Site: brandenburg
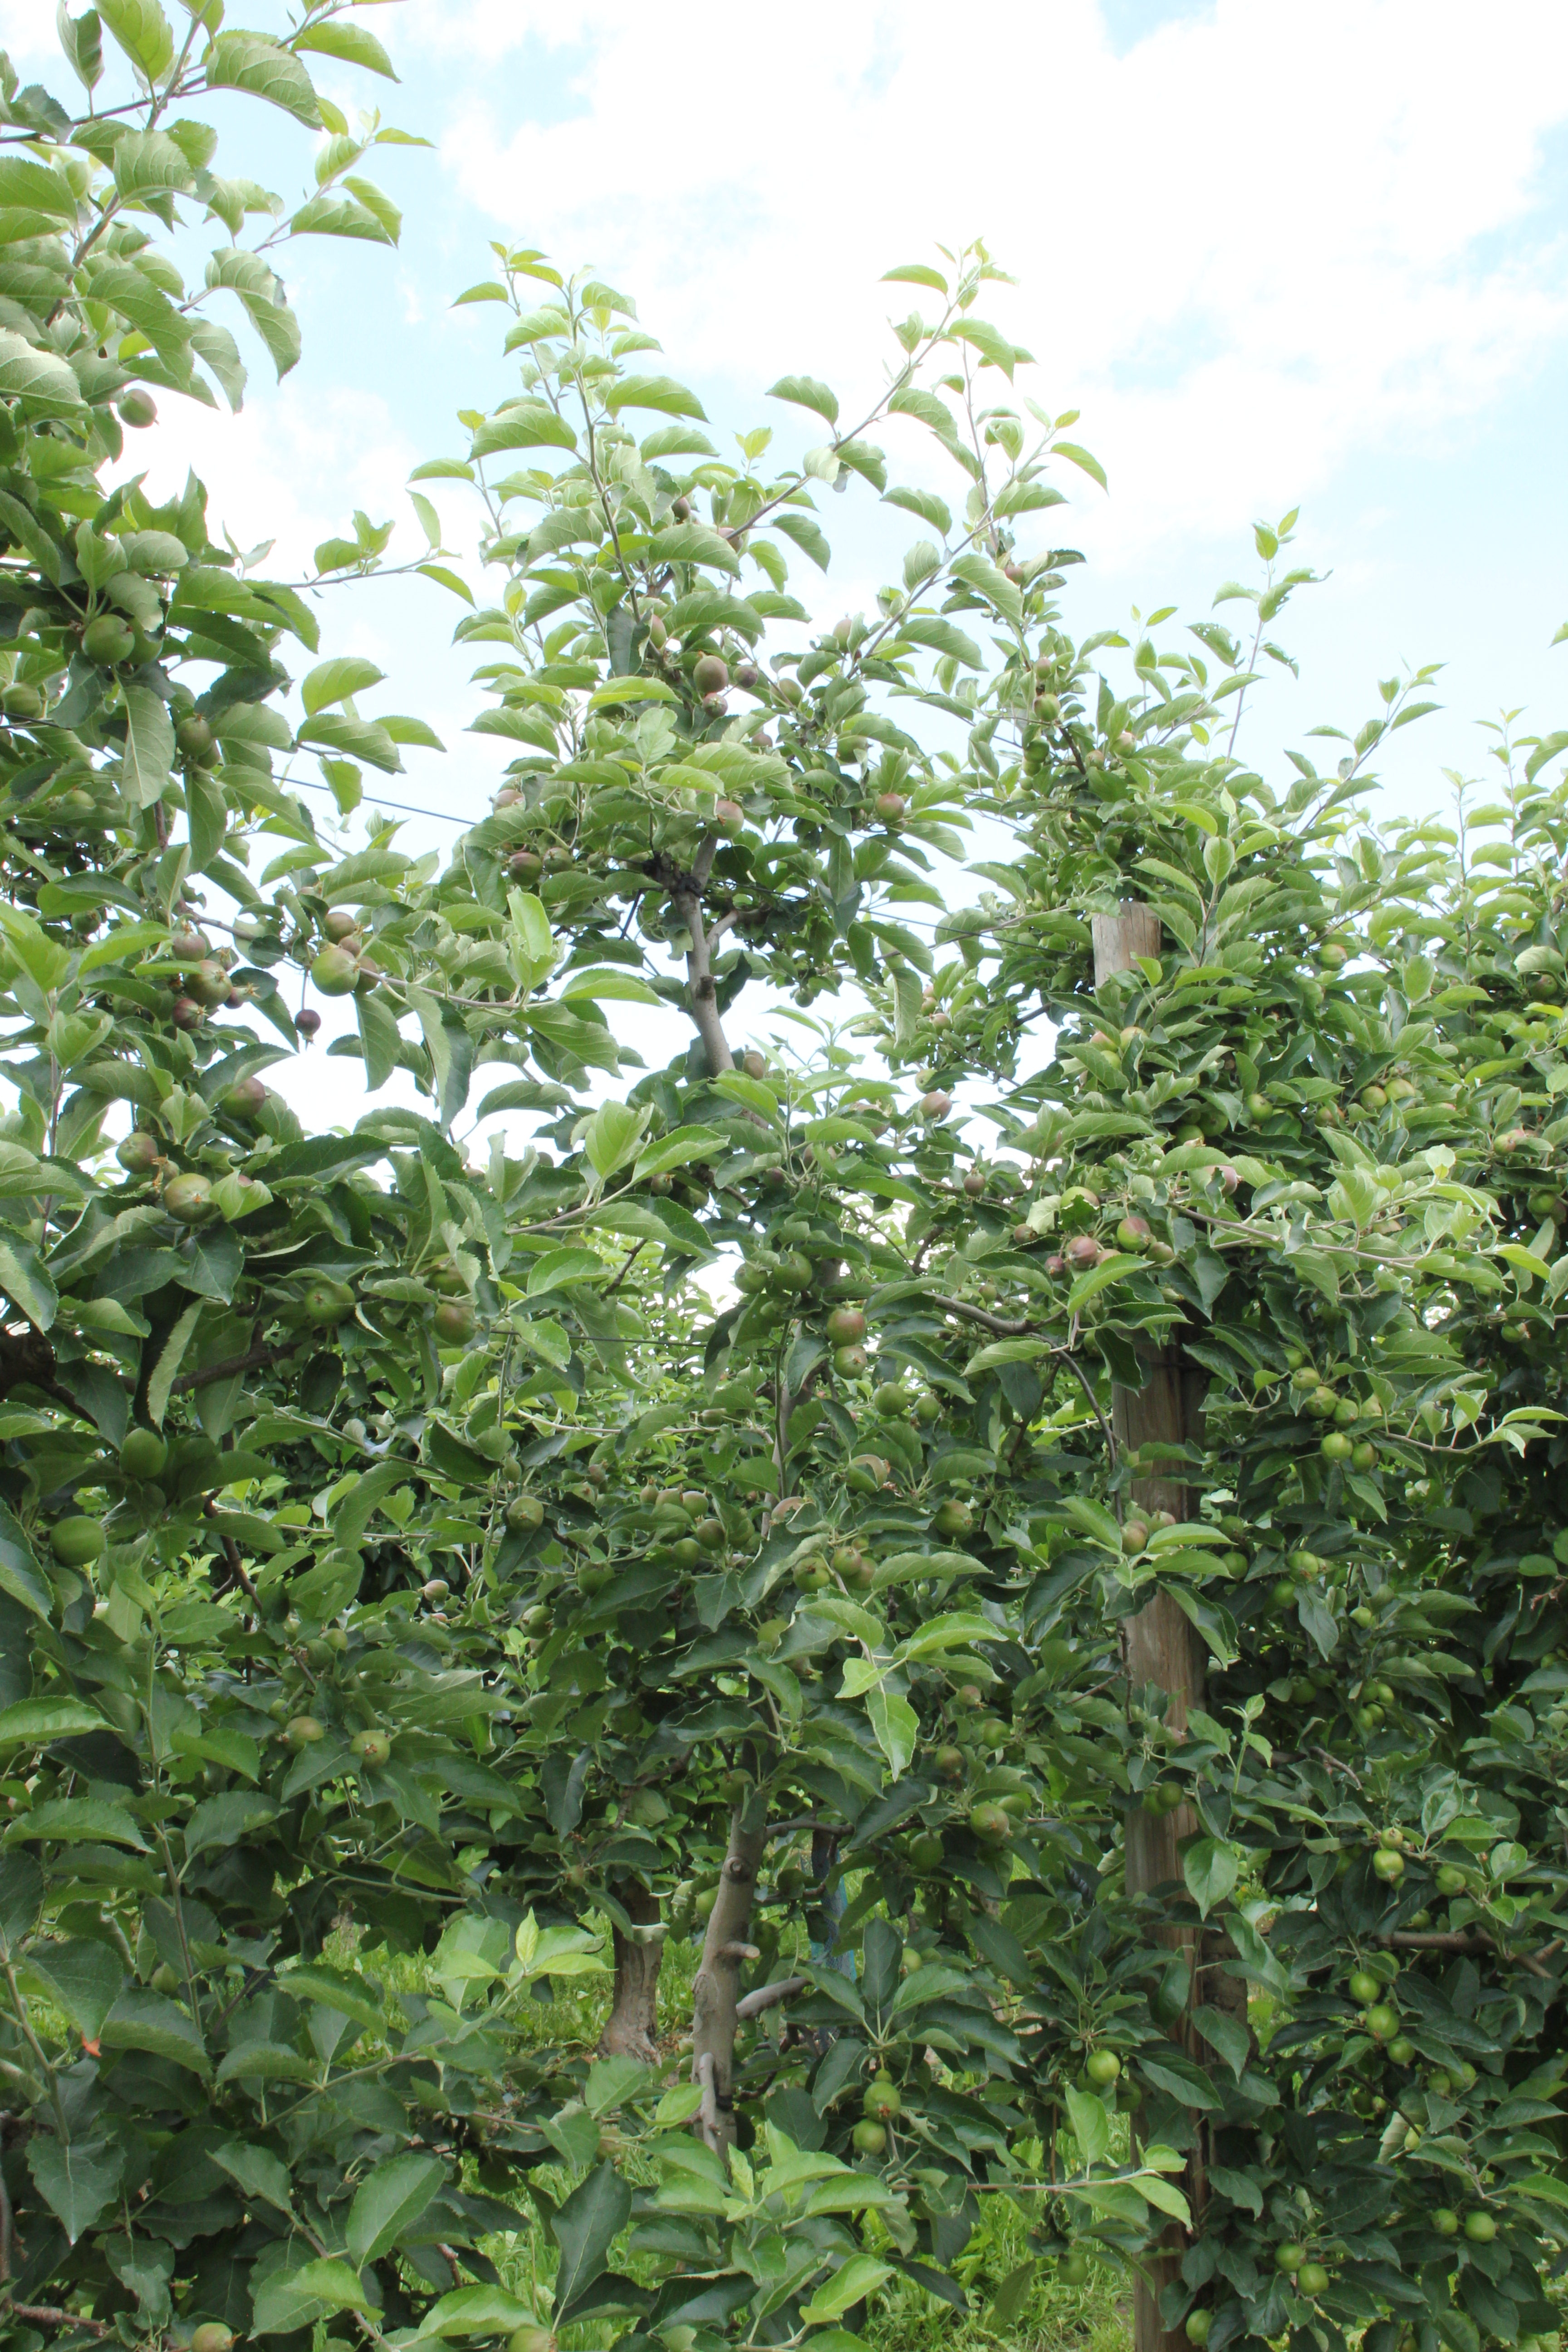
Growth stage (BBCH 73): Development of fruit